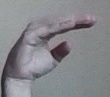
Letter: jeem